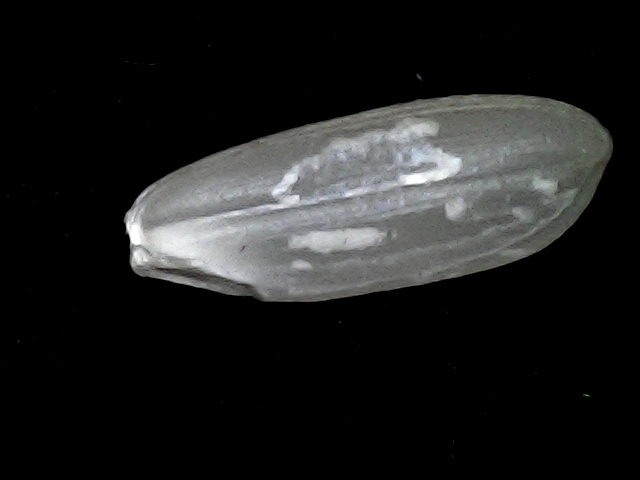
Rice variety: BD51